PhetUtong Or.Kwanmuang

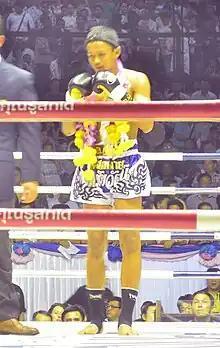
Phet in 2012

Nattapon Nuankaew (born 11 February 1995), known professionally as Phet Utong Or. Kwanmuang, is a Thai Muay Thai fighter. He is a former two-time Rajadamnern Stadium Super Featherweight Champion and the 2016 Sports Writers Association of Thailand Fighter of the Year.